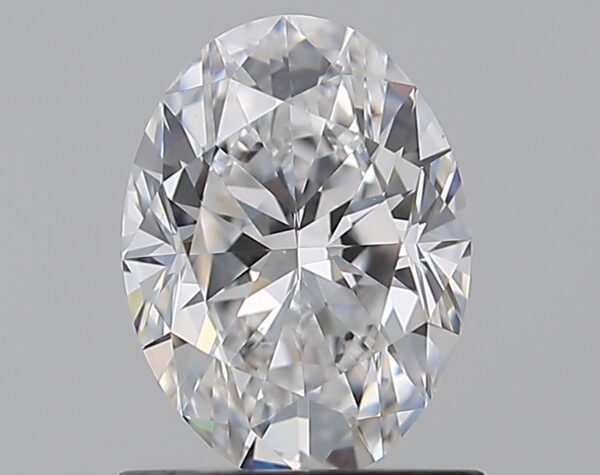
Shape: oval
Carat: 1
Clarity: VS1
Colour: D
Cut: EX
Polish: EX
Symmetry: VG
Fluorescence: N
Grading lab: GIA
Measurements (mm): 7.53 x 5.62 x 3.59